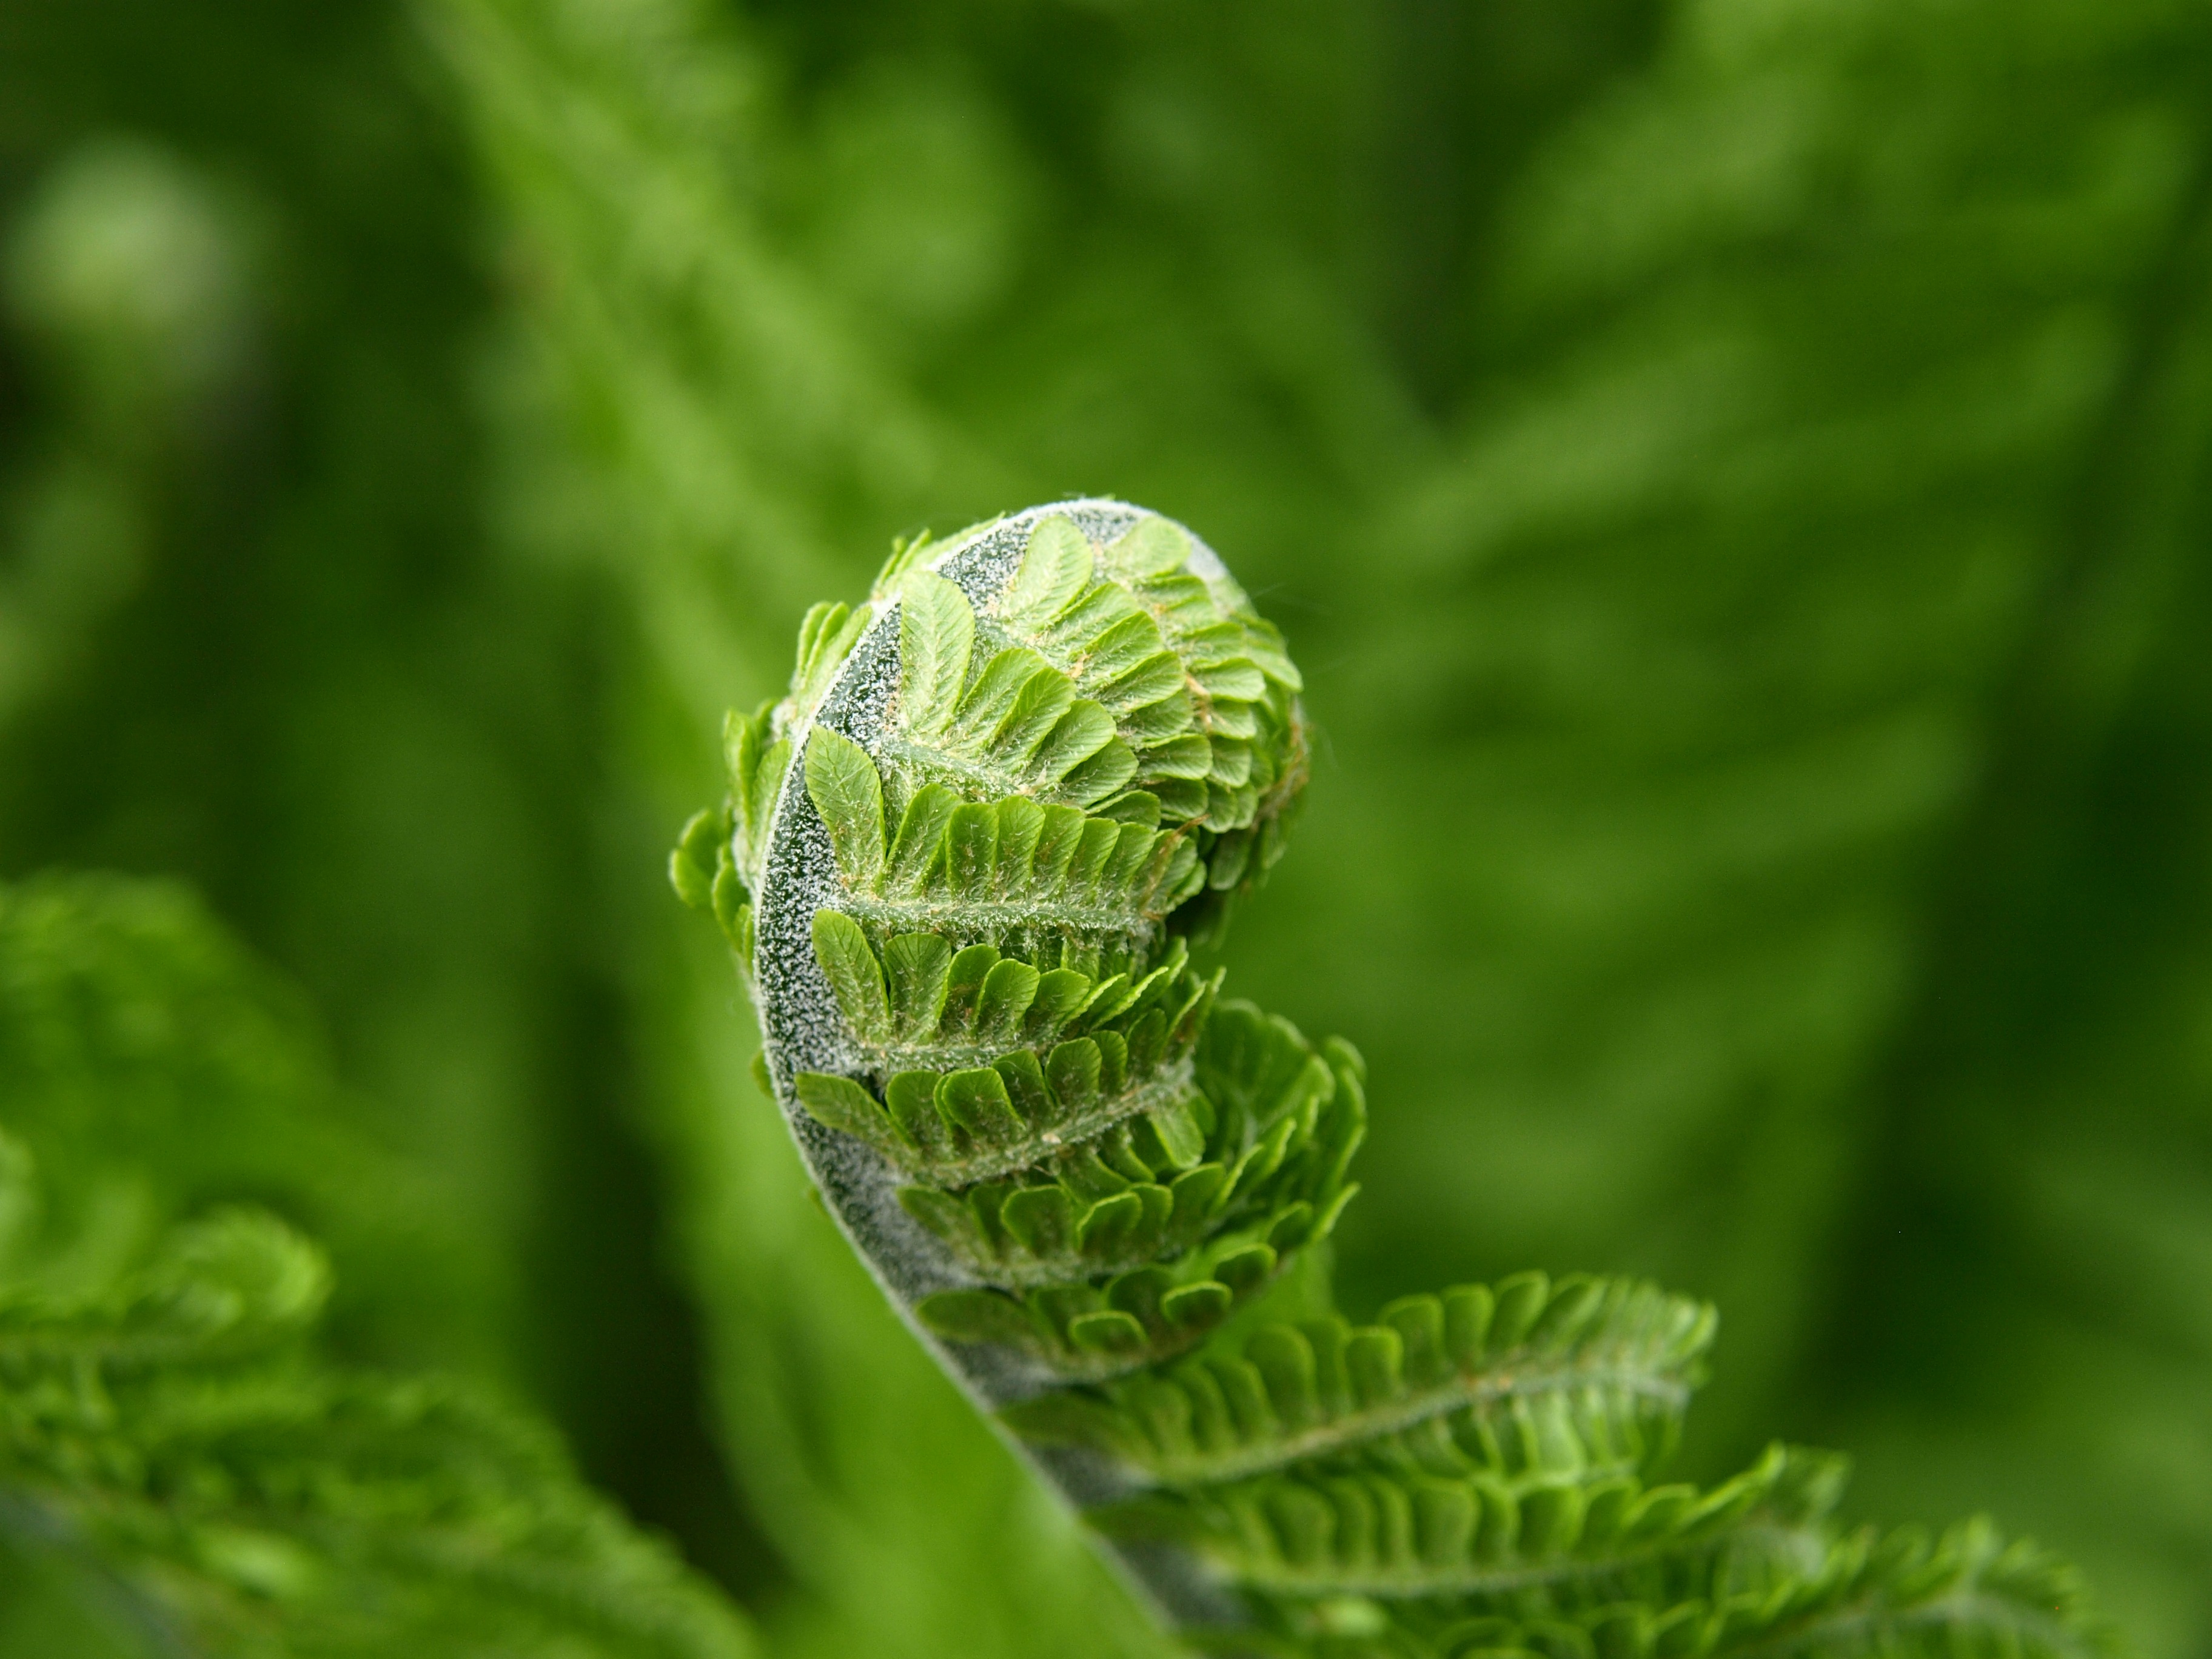
nature, grass, plant, photography, leaf, flower, spring, green, botany, flora, fauna, fern, close up, macro photography, plant stem, ferns and horsetails, vascular plant, fiddlehead fern